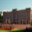
Label: castle